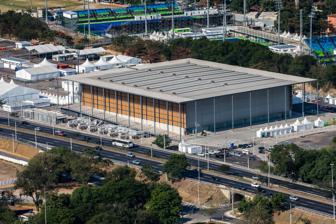
Building: Youth Arena
Country: Brazil
Year built: 2016
Indoor arena in Rio de Janeiro Youth Arena Arena da Juventude Location Deodoro, Rio de Janeiro, Brazil Coordinates 22°51′34″S 43°24′15″W / 22.8594685°S 43.4040642°W / -22.8594685; -43.4040642 Capacity 5,000 (2,000 permanent seats) Construction Opened 2016 Architect Vigliecca & Associados (Ronald Werner Fiedler, Héctor Vigliecca, Luciene Quel) Tenants Basketball and Modern Pentathlon fencing events for the 2016 Summer Olympics Youth Arena (Portuguese: Arena da Juventude ) is an indoor arena in Deodoro, Rio de Janeiro, Brazil . The venue hosted the Basketball and Fencing events for the Modern Pentathlon at the 2016 Summer Olympics . The arena was also to host the wheelchair fencing events for the 2016 Summer Paralympics , but they were moved to Carioca Arena 3 due to budget cuts. Construction The building was designed by the Brazilian architecture office Vigliecca & Associados . The project uses a sports hangar as its concept, being coherently elegant with the Olympic scale and presenting a great span of 66.5 meters, able to house several sport modalities. The building was designed to operate with only natural ventilation and illumination once in legacy mode. The adjustable shading devices and screens on the facade and exhaust openings on the roof as well as large shaded areas on the facade all contribute to a lowered maintenance cost. The artificial lighting and air conditioning are demanded by the Olympic Committee but will only be used during the Olympic Games. See also Deodoro Olympic Park References